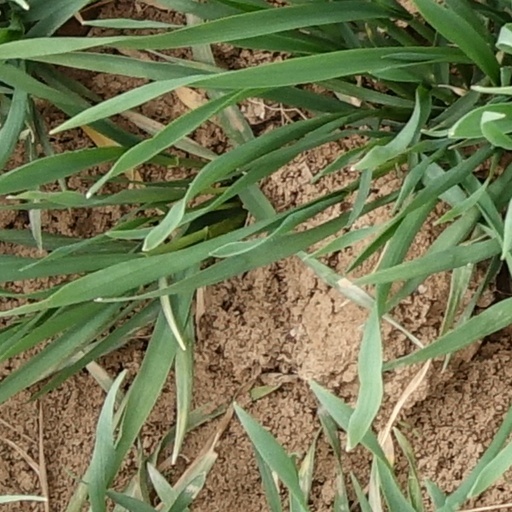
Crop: wheat